Majestic Theatre (Madison)

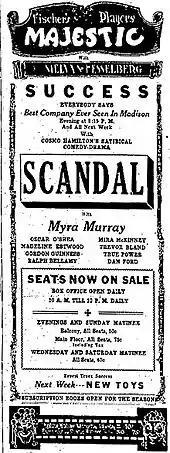
A 1924 newspaper ad promoting the Majestic Players featuring Melvyn Hesselberg (Melvyn Douglas) and Ralph Bellamy.

In 1916, owner R. M. Power sold the Majestic to Frank W. Fischer of Chicago. Facing competition from Madison's newer movie houses, Fischer renovated the theater by switching from coal to oil heating, installing a new ventilation system and moving the projectionist booth to the top of the balcony. He also added new lighting effects and an electric Bartolo organ for $7,000, later replacing it a year later with a much larger model for a reported $46,000. He also employed "mulatto girls in neat costumes" as ushers. He remodeled the theater yet again in 1923. On April 29, 1916 Fischer pioneered Madison's first kiddie matinees.